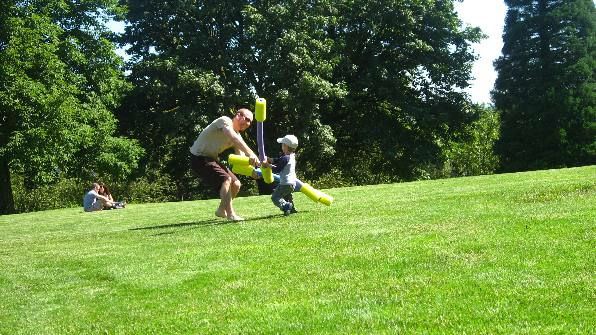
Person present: Yes